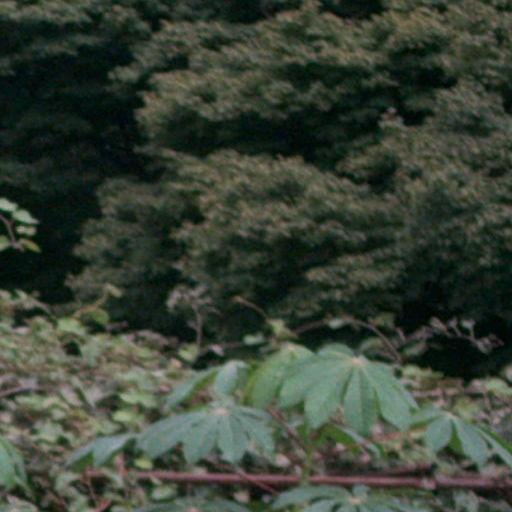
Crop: cassava